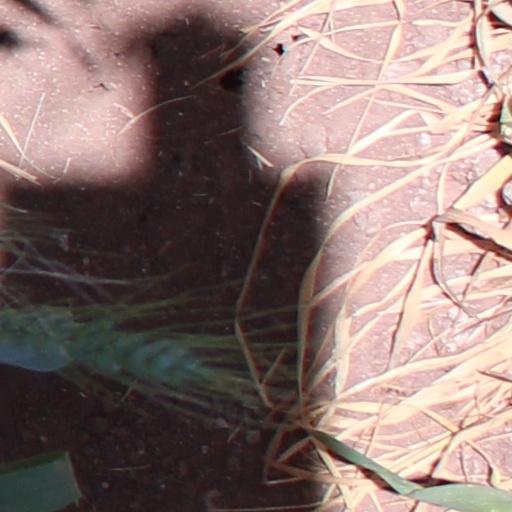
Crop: wheat